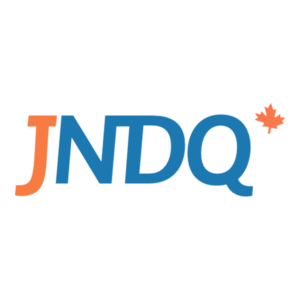
Logo des Jeunes néo-démocrates du Québec (JNDQ)
Le Nouveau Parti démocratique est un parti politique fédéral canadien.